Parts of Lindsey

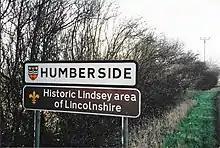
Roadsigns showing Humberside and Lindsey

Lindsey was itself divided into three ridings: the North, West and South Ridings, which in turn were divided into wapentakes. The West Riding covered the western part, including Gainsborough, Scunthorpe and Spital. The North Riding covered the north-east, including Barton upon Humber, Caistor, Cleethorpes, Brigg, Grimsby and Market Rasen. The South Riding covered the rest, in the south-east, including Louth, Mablethorpe and Skegness. The point at which the Ridings all touched was somewhere near Lissington.